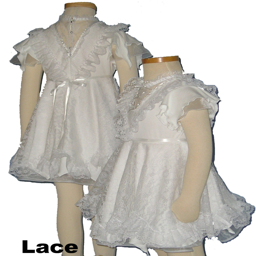
front and backside view of the lace dress on a mannequin .